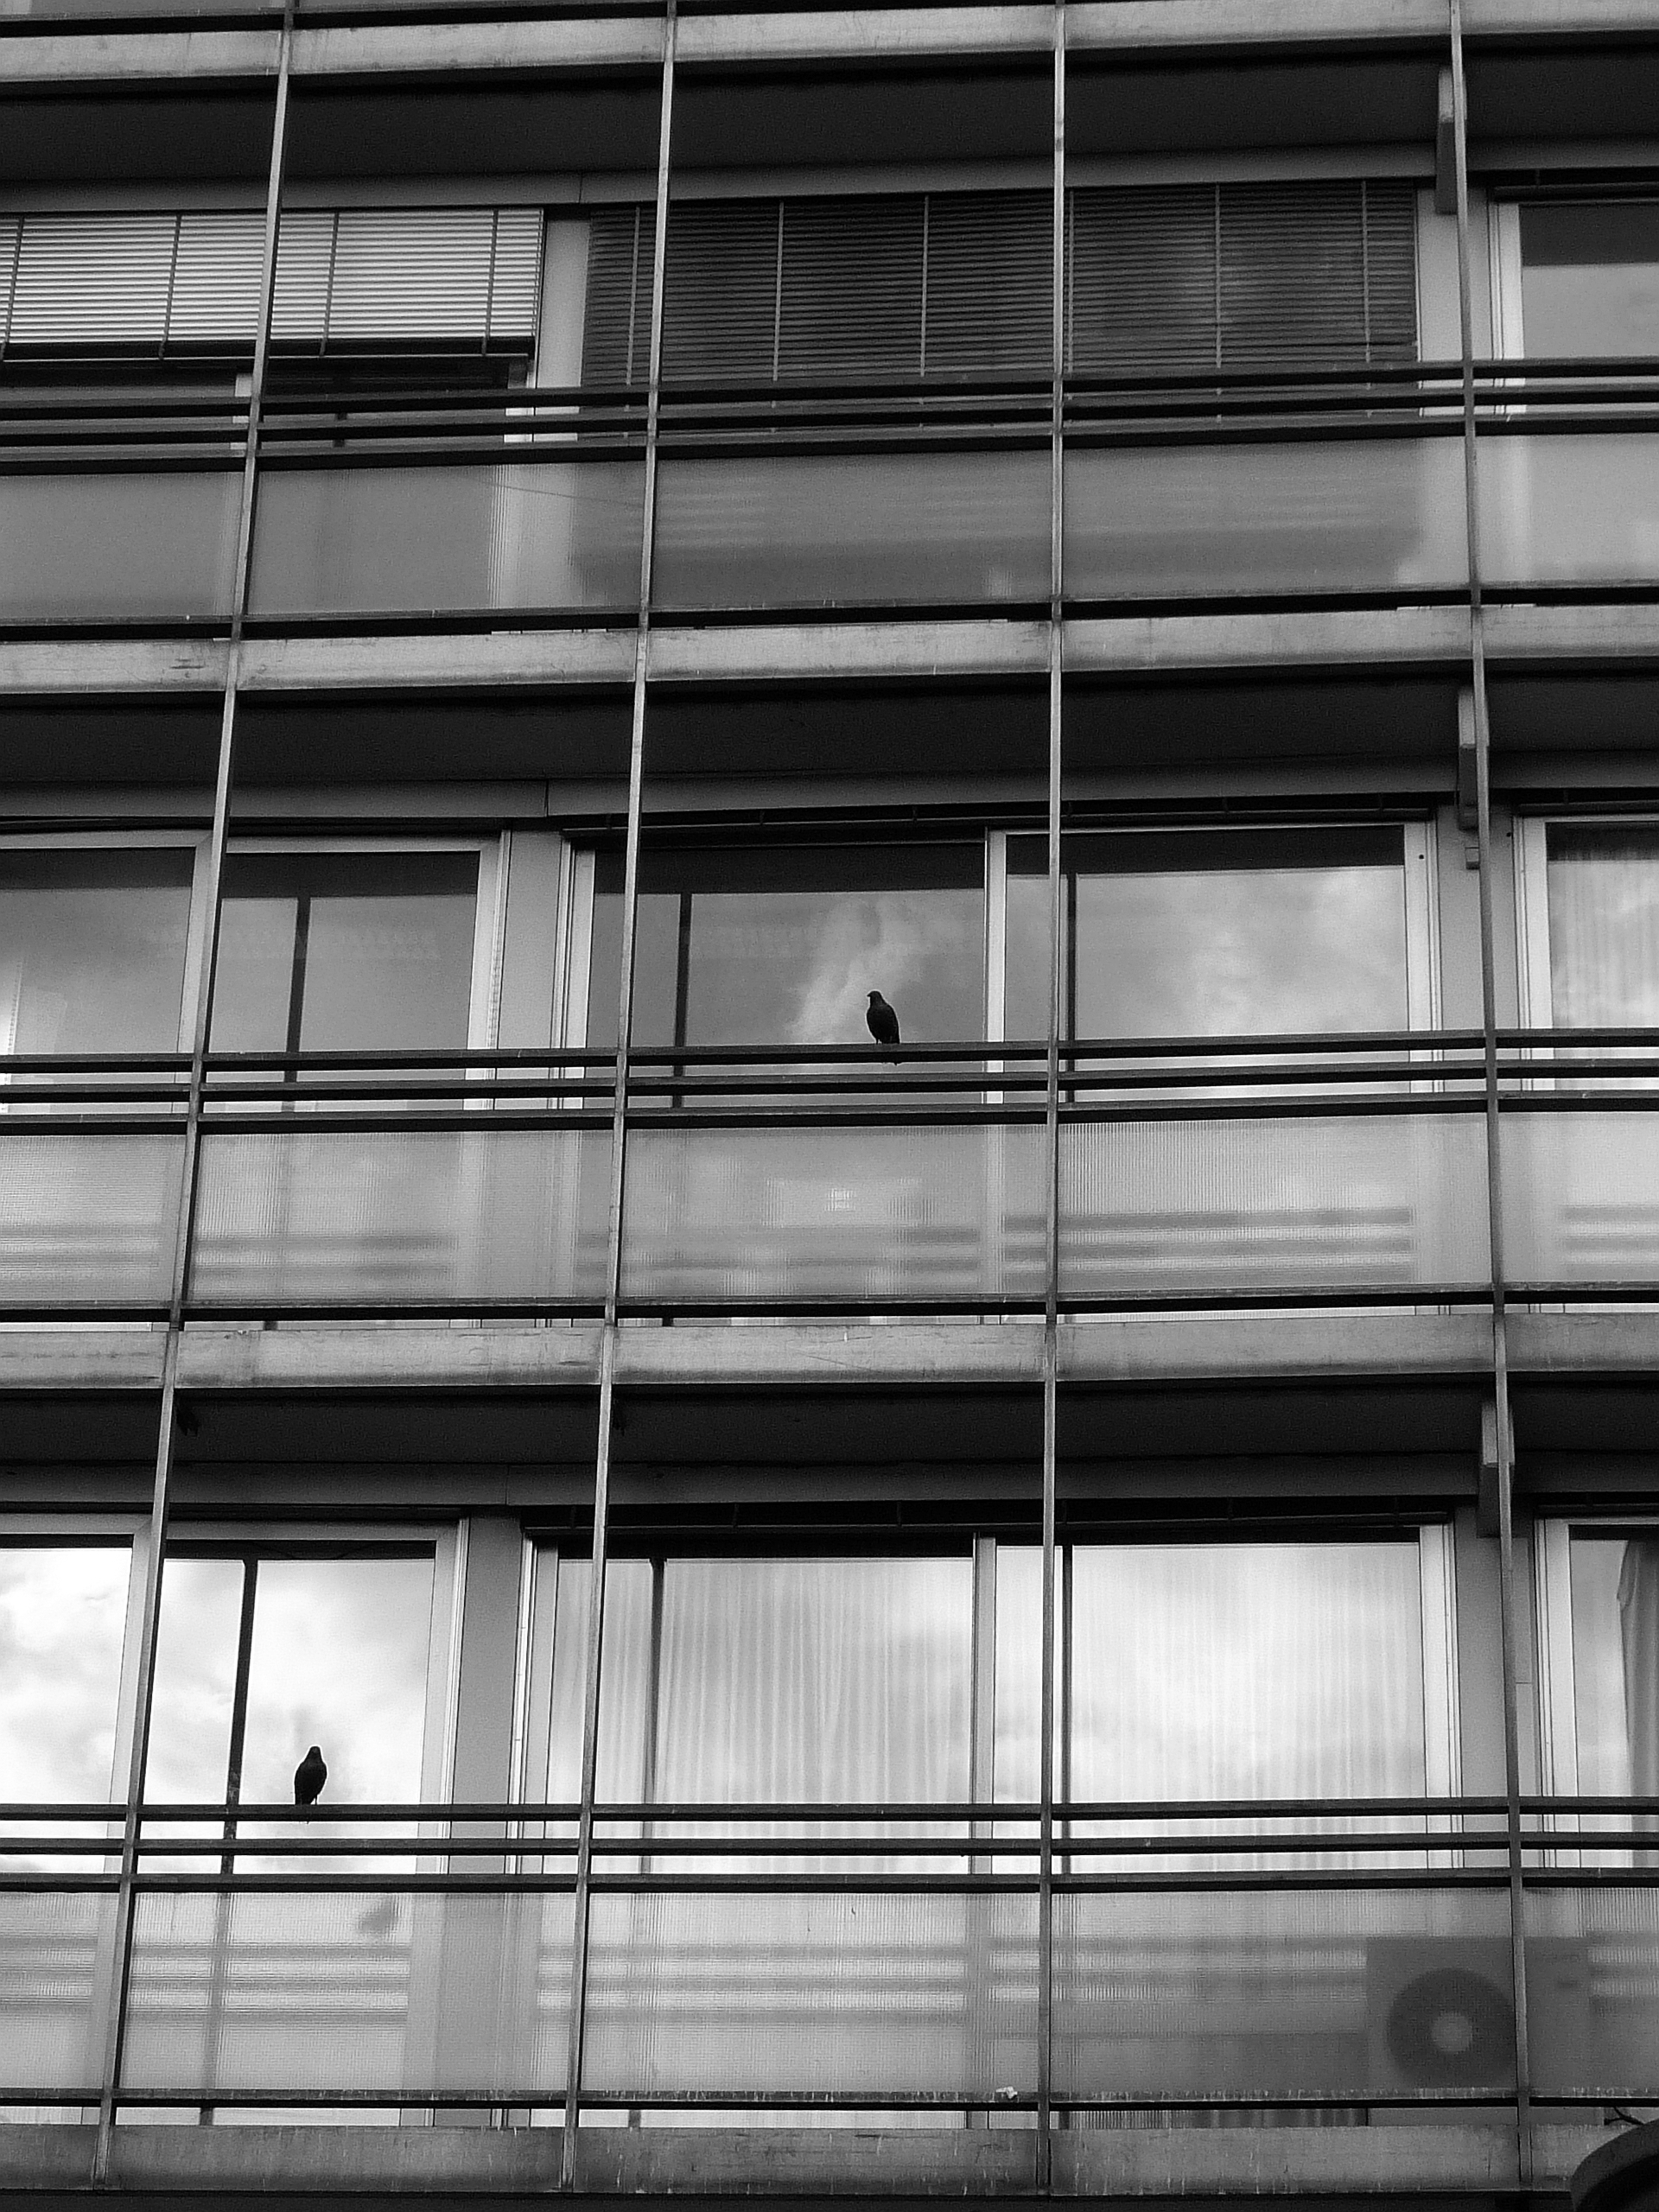
bird, black and white, architecture, wood, white, window, building, wall, line, reflection, facade, black, monochrome, interior design, bw, birds, blackandwhite, blackwhite, design, symmetry, germany, alemania, allemagne, sw, schwarzweiss, schwarzweis, vogel, shape, germania, fassade, ludwigshafenamrhein, ludwigshafen, schwarzweissfotografie, schwarzweisfotografie, ludwigshafenrhein, ludwigshafenrh, ludwigshafenarhein, urban area, monochrome photography, window covering